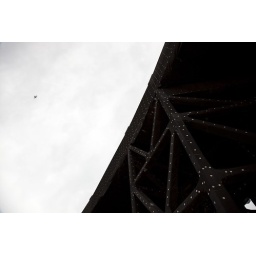
Elevated F train against the sky